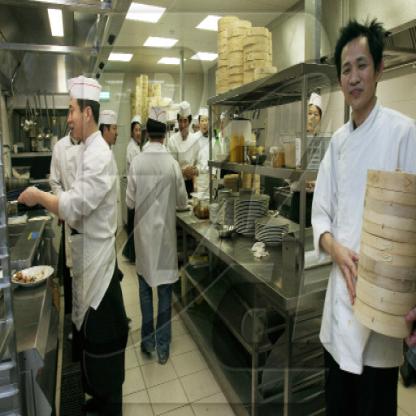
Scene: Indoor